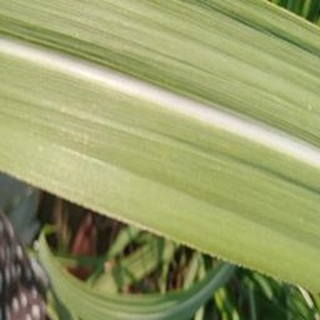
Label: healthy_sugarcane